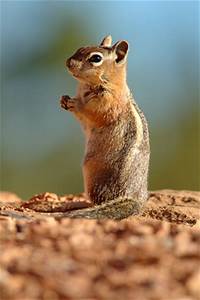
Label: scoiattolo